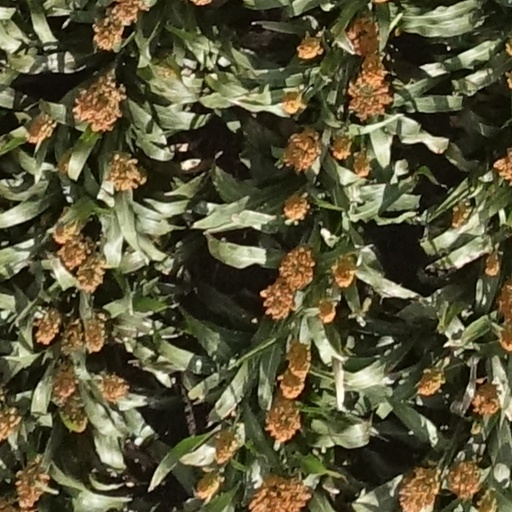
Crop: sorghum